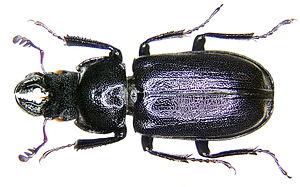
Platycerus caprea est une espèce d'insectes coléoptères de la famille des Lucanidae et de la sous-famille des Lucaninae.